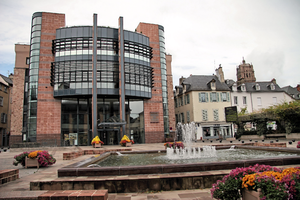
Rodez
Rådhuset i Rodez
Rådhuset i Rodez
Rodez er en mindre fransk provinsby. Den er hovedsæde i departementet Aveyron.